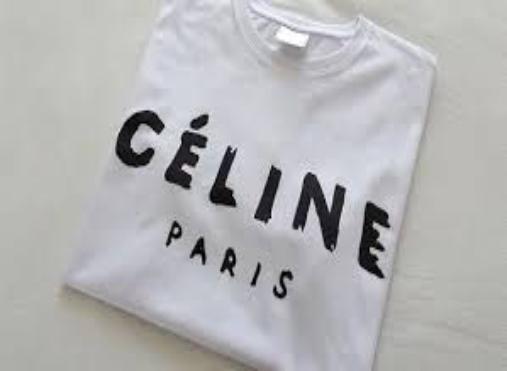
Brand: Celine
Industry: Clothes